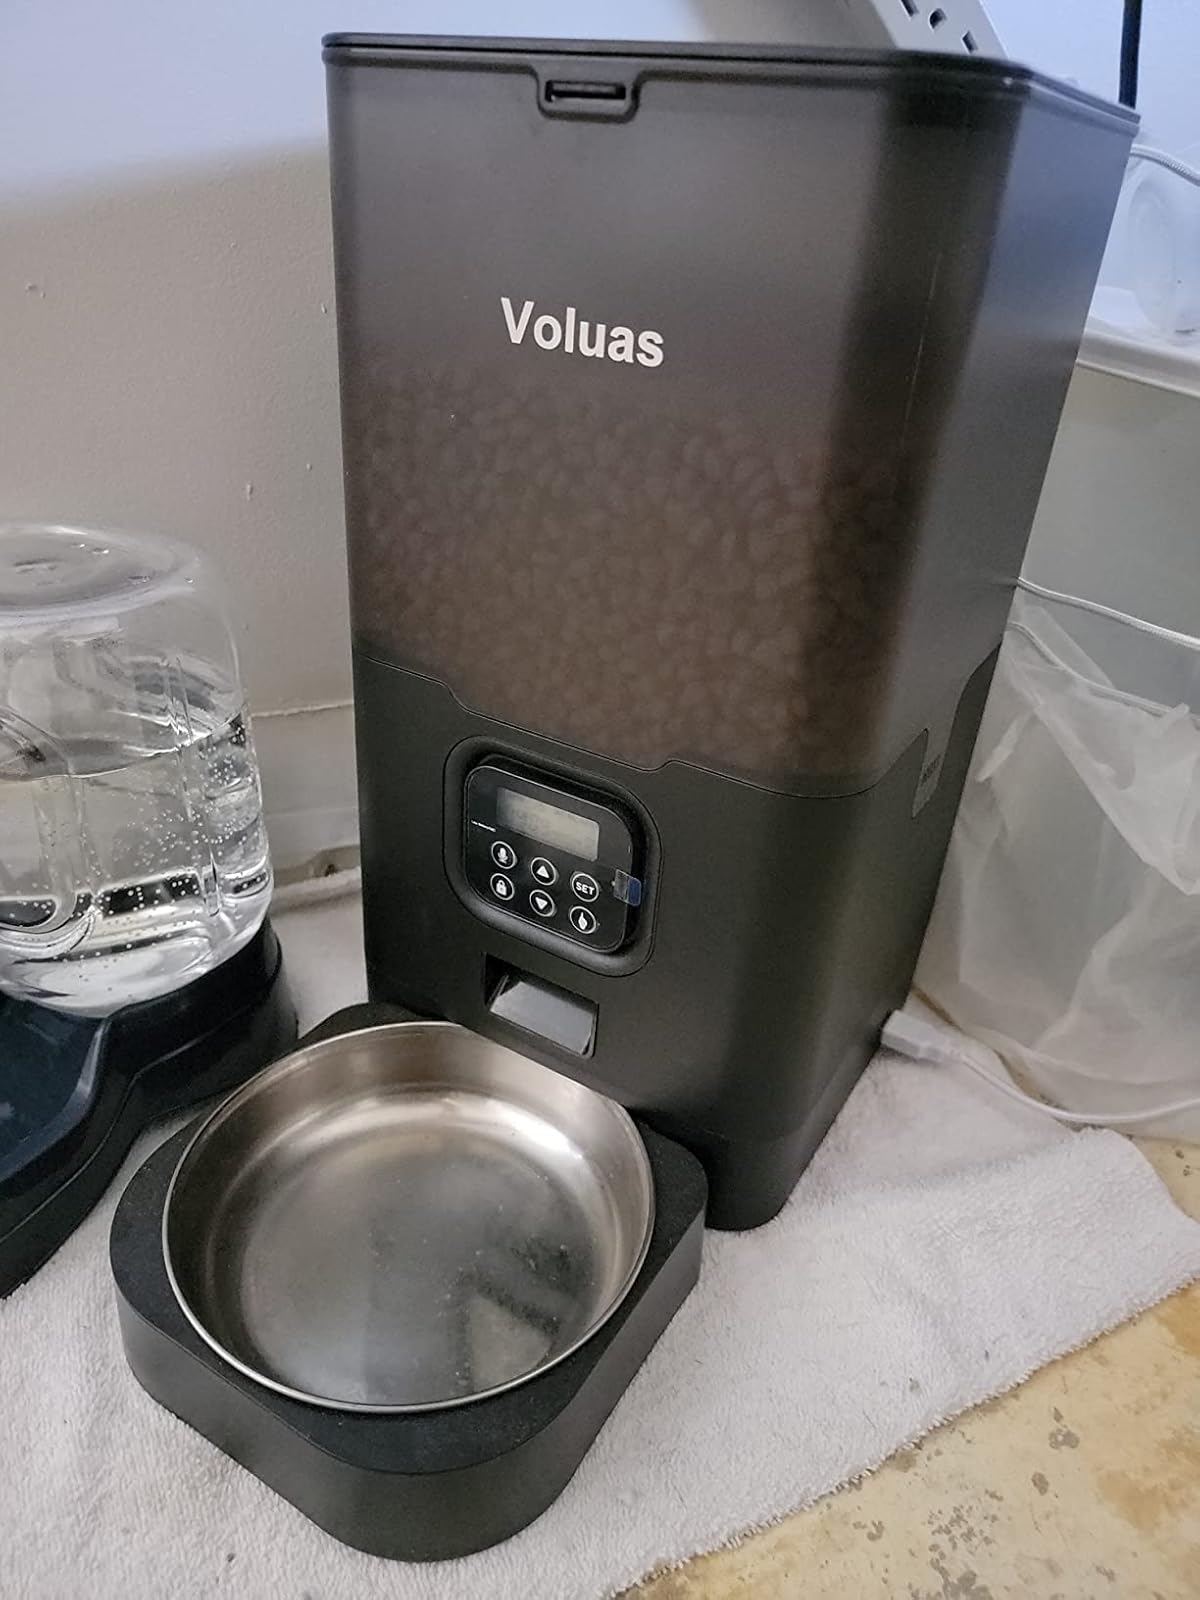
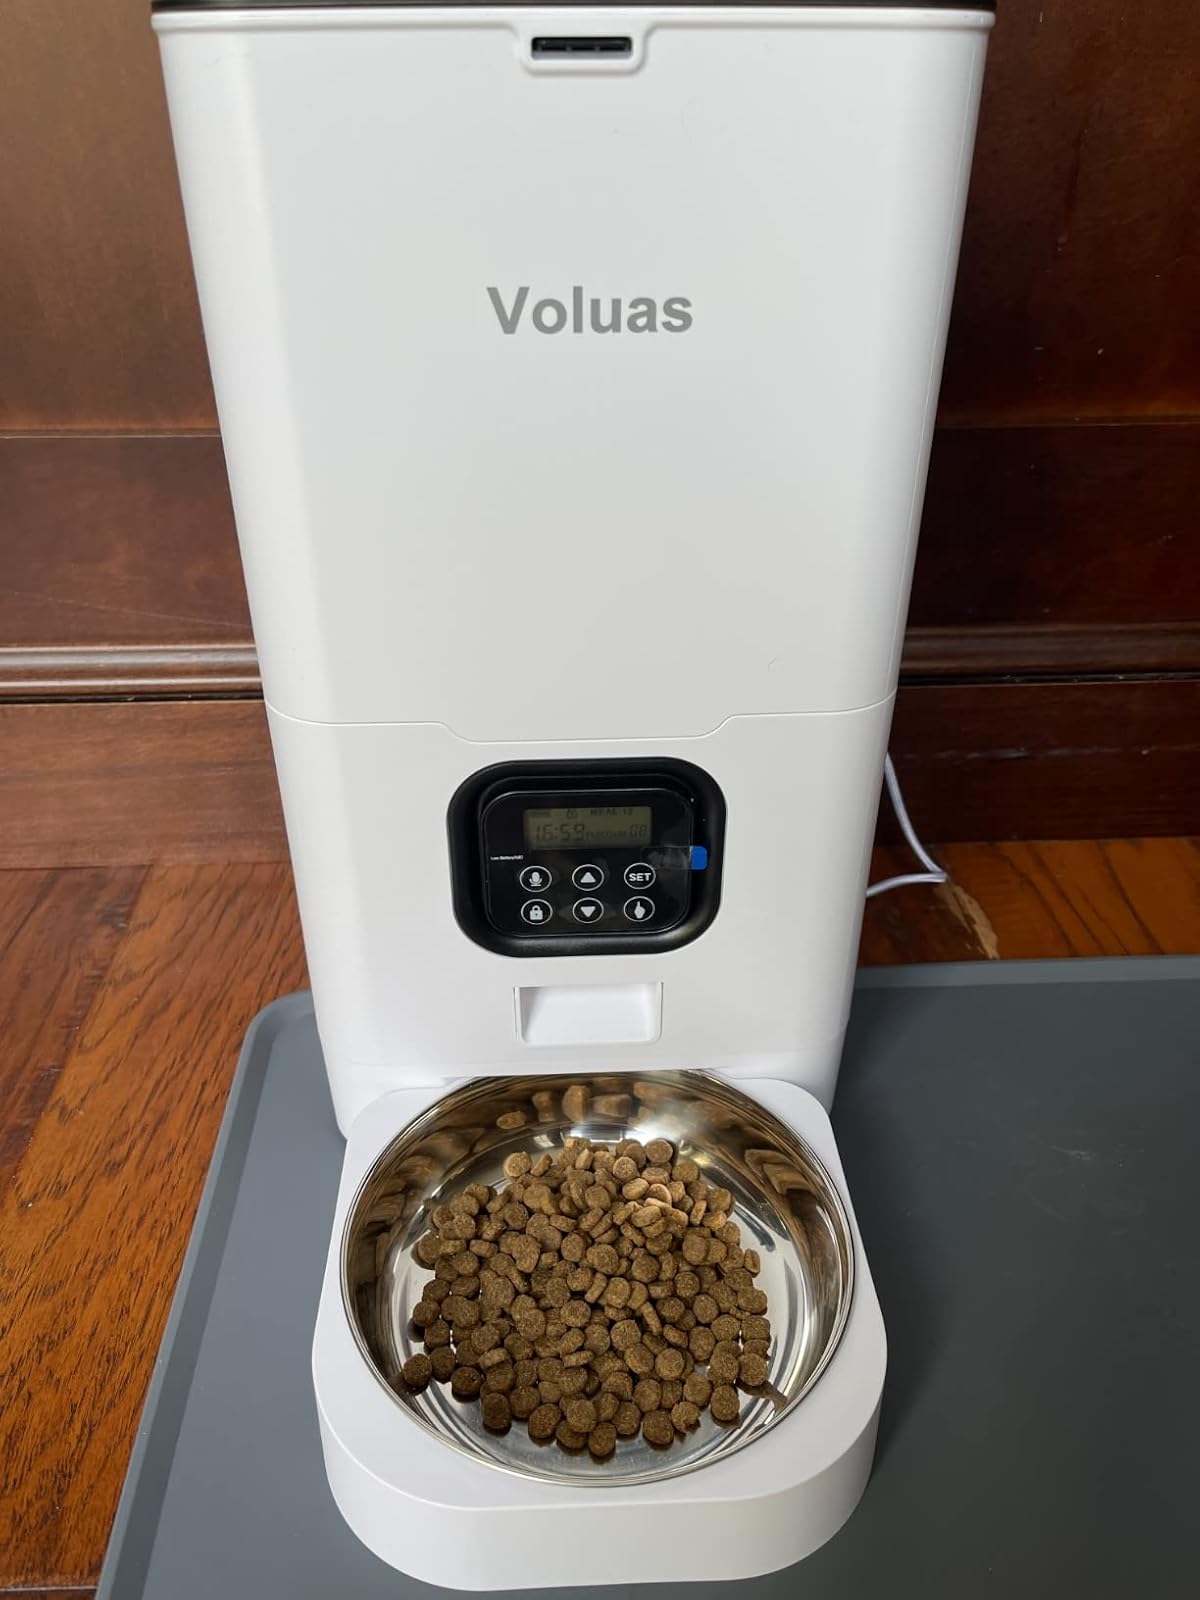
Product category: items_feeder
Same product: no